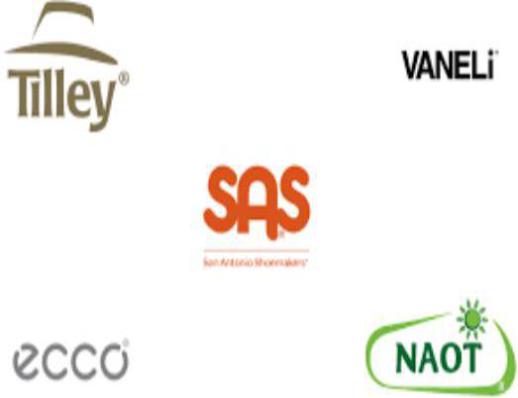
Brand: naot
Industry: Clothes